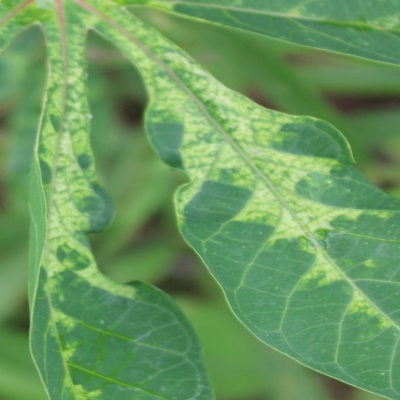
Crop: Cassava
Condition: mosaic